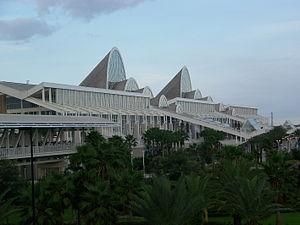
L'Orange County Convention Center est un centre de convention inauguré le 27 février 1983 à Orlando en Floride. De par sa taille, il est le second plus grand centre de convention des états-Unis derrière le McCormick Place à Chicago. Il propose 7 000 000 pieds carrés dont 2 100 000 pieds carrés d'espace d'exposition. C'est le centre de convention accueillant le plus régulièrement la Star Wars Celebration.